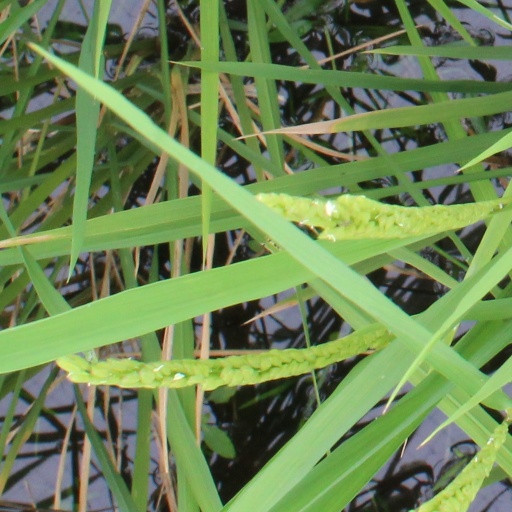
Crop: rice